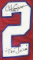
Number: 2